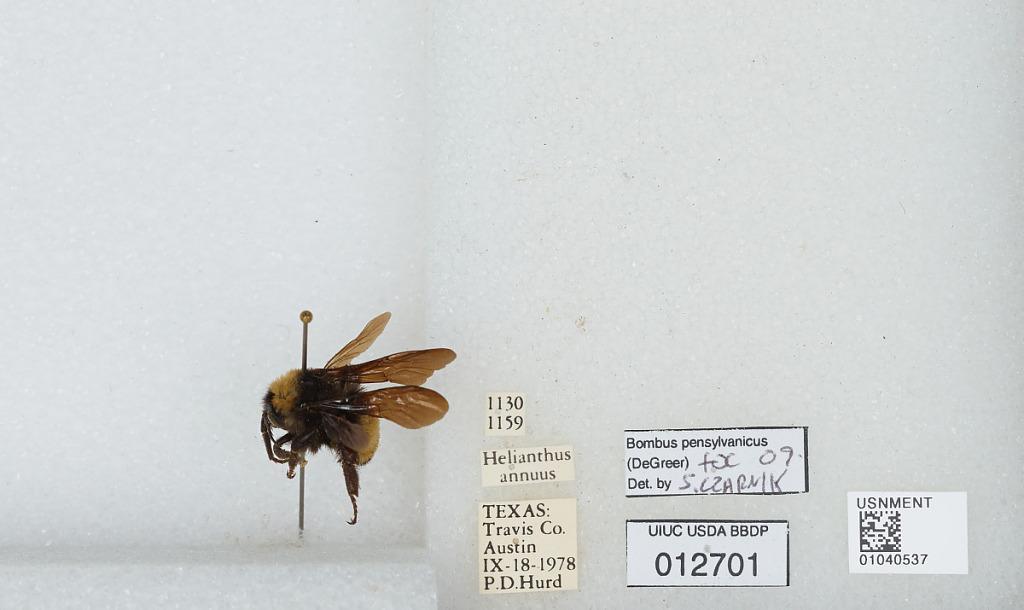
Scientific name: Bombus (Fervidobombus) pensylvanicus pensylvanicus (De Geer)
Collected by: P. Hurd
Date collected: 1978-9-18
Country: United States
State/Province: Texas
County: Travis
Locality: Austin